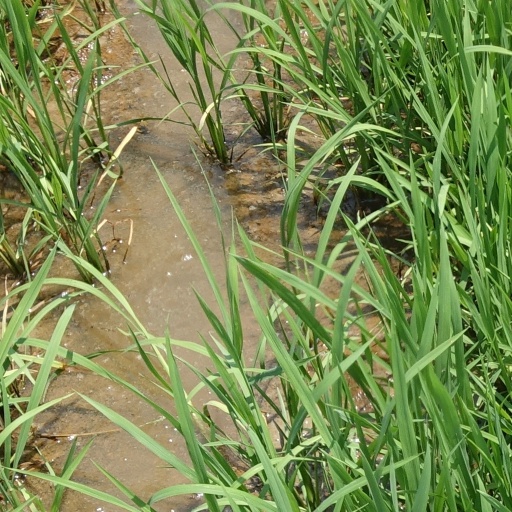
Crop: rice